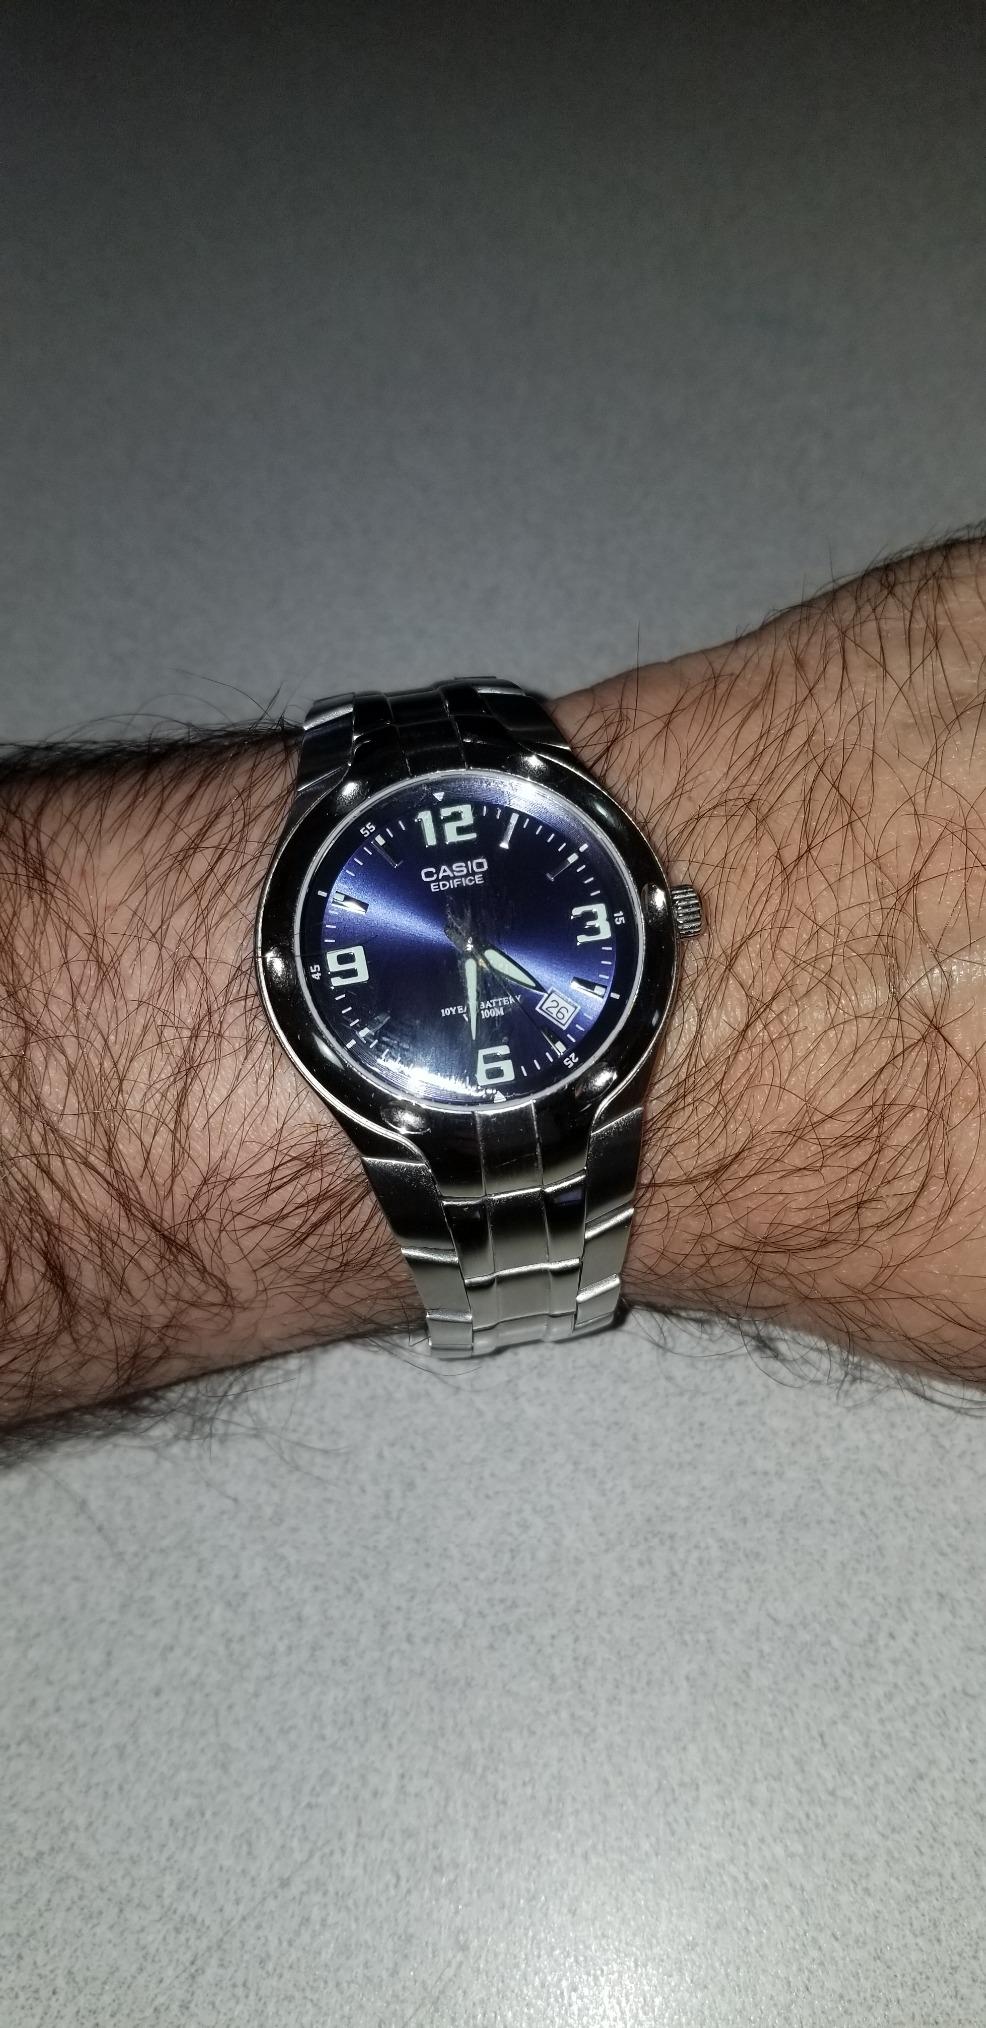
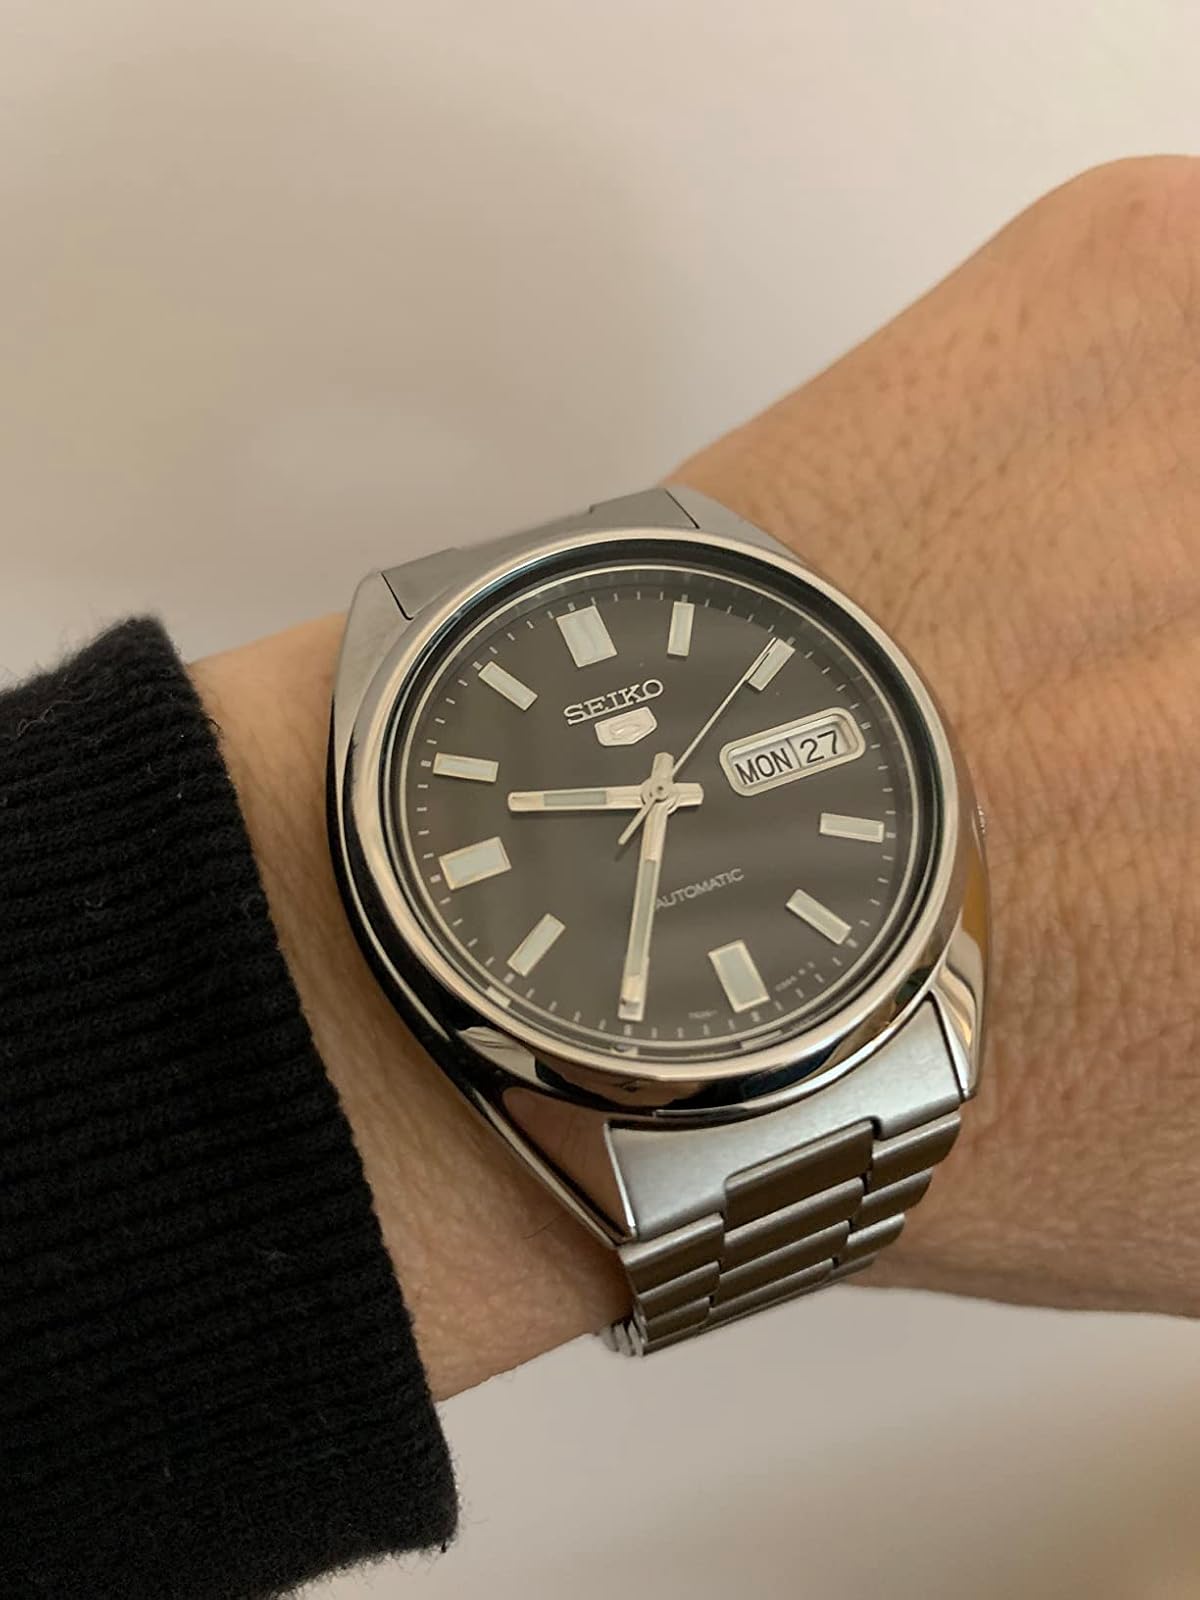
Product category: accessories_watch
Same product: no